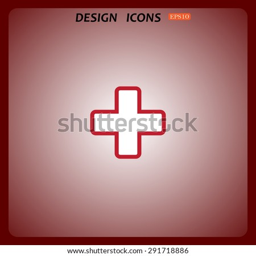
the white cross in a red stroke .